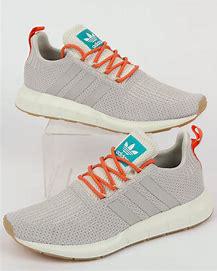
Brand: Adidas
Model: Swift Run